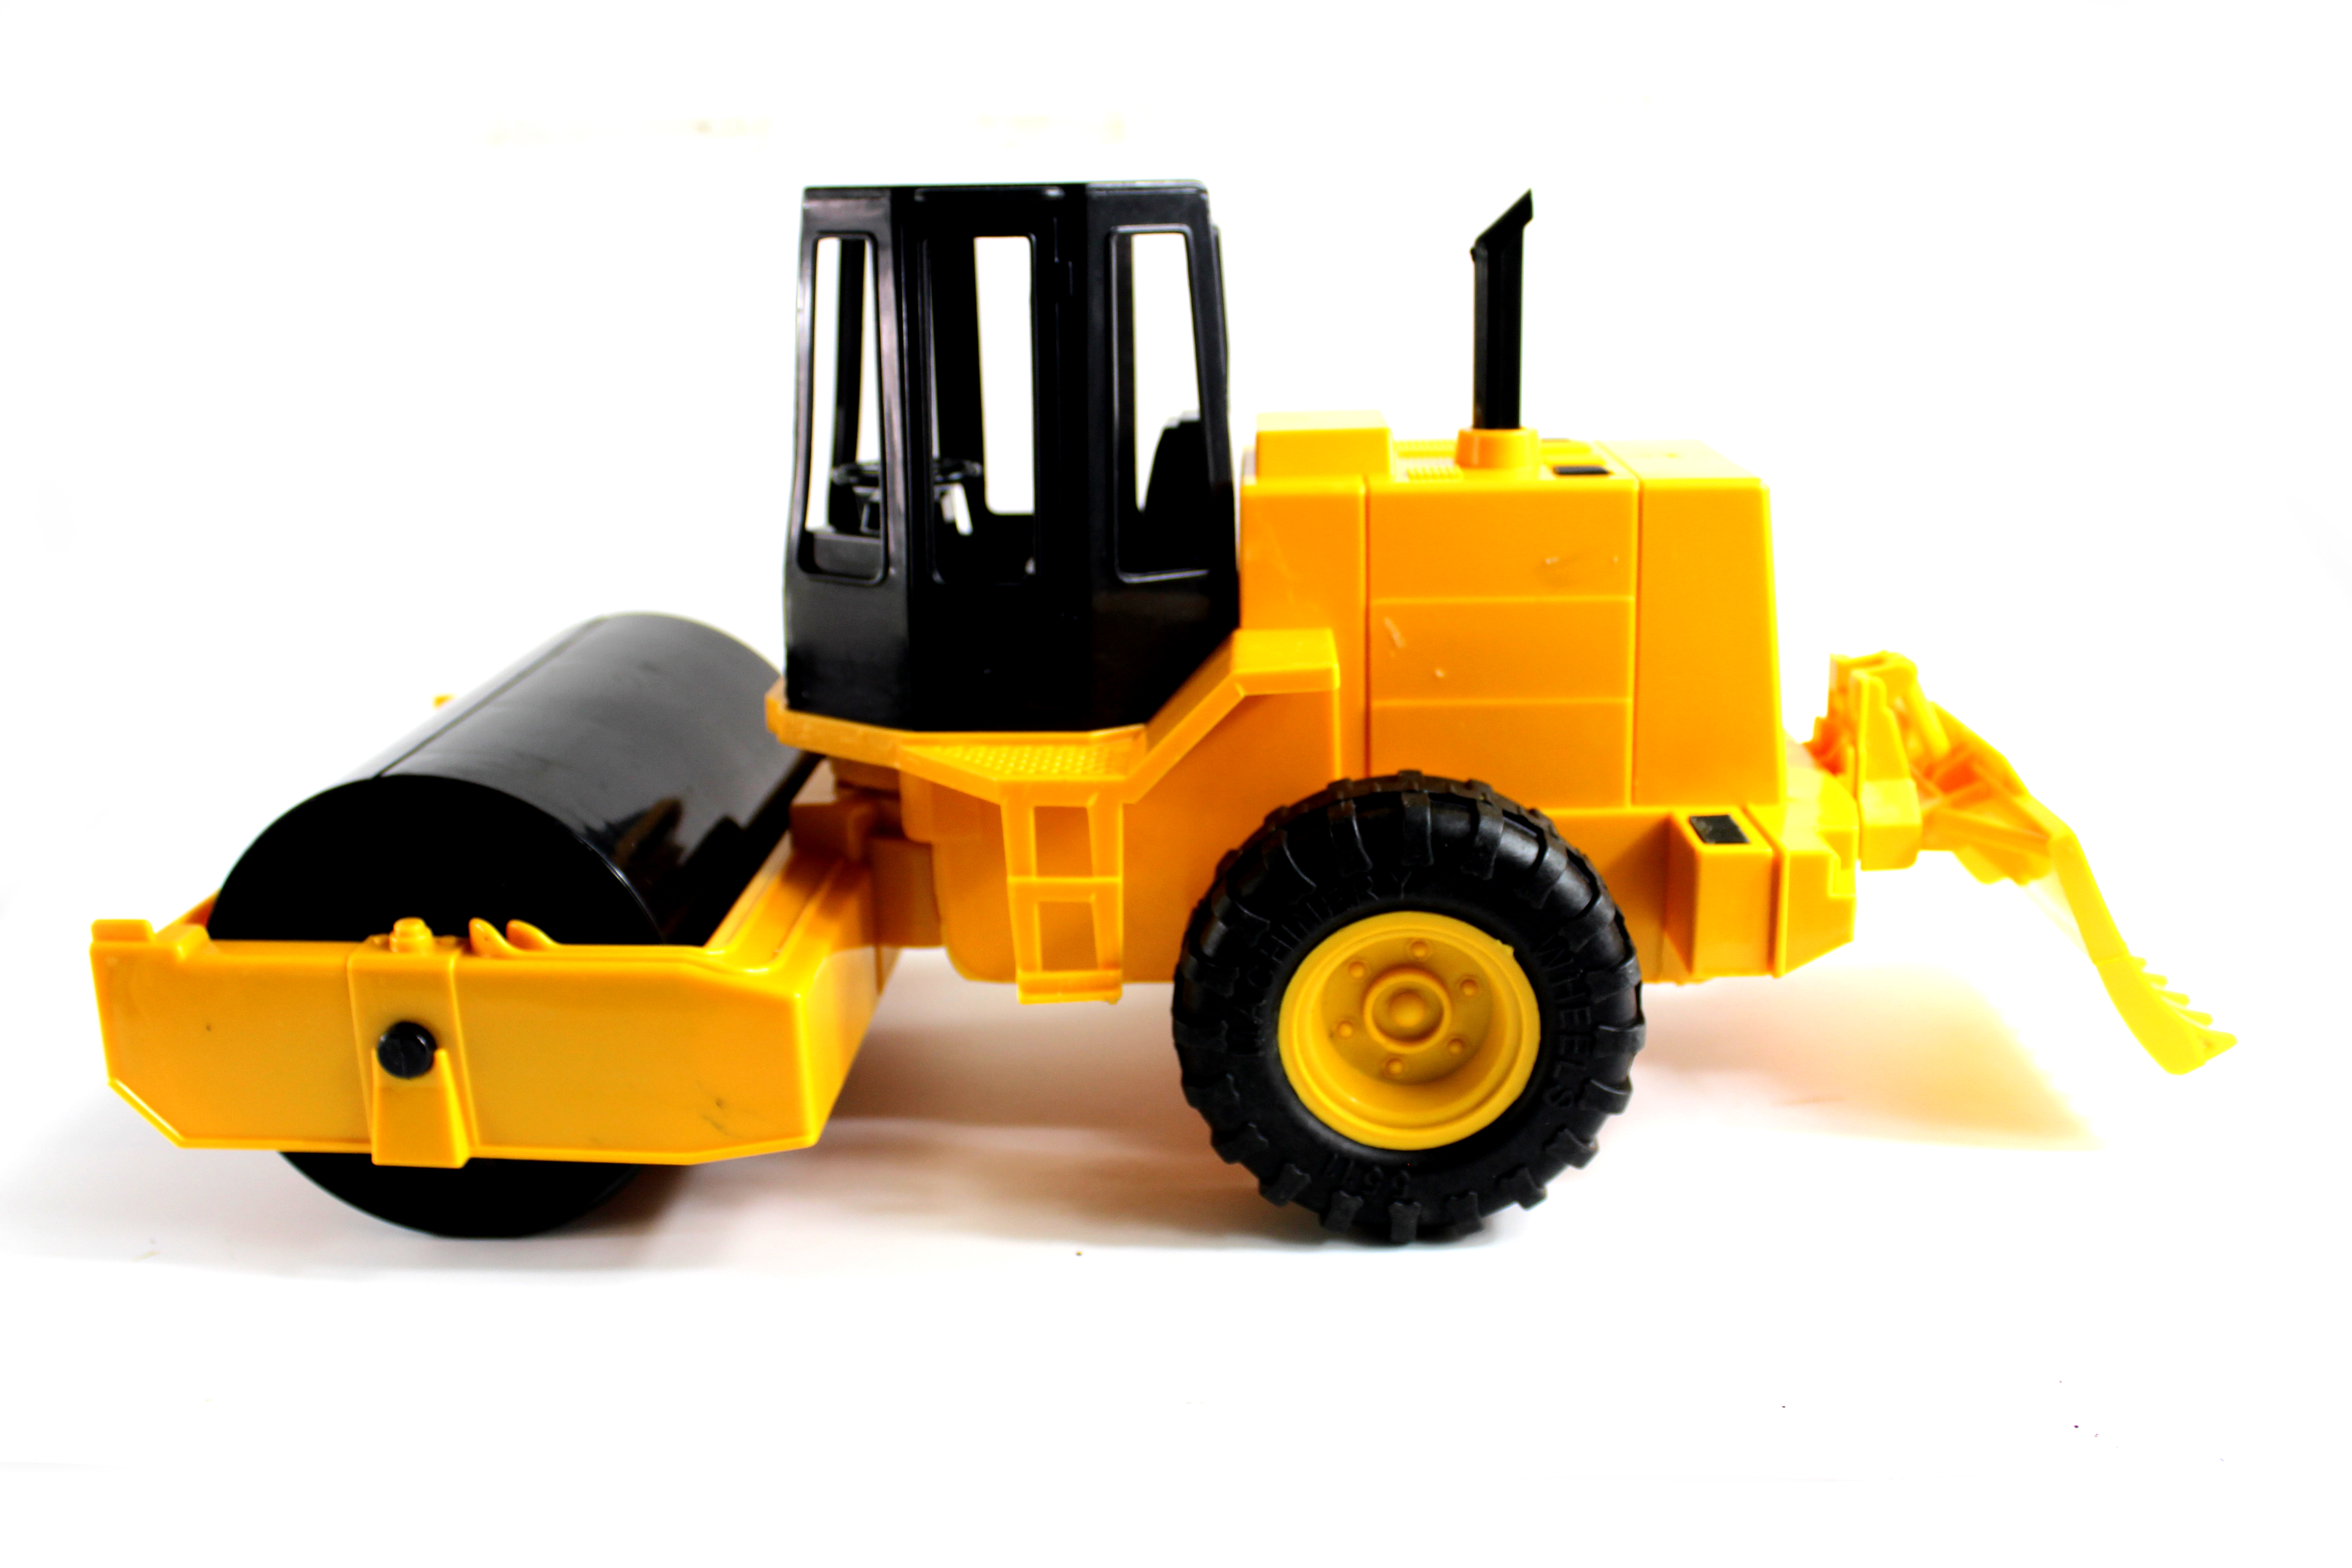
building, bulldozer, business, car, cargo, cement, collection, concrete, construction, crane, design, digger, dump, element, engineering, equipment, excavator, flat, forklift, heavy, hydraulic, icon, illustration, industrial, industry, isolated, loader, lorry, machine, machinery, mixer, mover, orthogonal, power, road, roller, set, shovel, tipper, tool, tractor, traffic, transport, transportation, truck, vector, vehicle, wheel, work, yellow, toy, construction equipment, model car, toy vehicle